Mabel Louisa Dean Paul

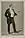
Baron Hermann von Eckardstein (1864-1933) in London."A German attaché", a caricature by Spy in Vanity Fair, 1898.

Mabel Louisa Dean Paul was the daughter of Edward J. Dean Paul, 4th baronet (died 1895), and his second wife, Elisa Monckton Ramsay, the daughter of Major General James Ramsey, the younger brother of George Ramsay, 12th Earl of Dalhousie.